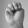
ASL letter: M